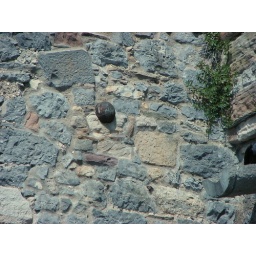
A seige cannon ball stuck in the wall of the keep about 30 feet up